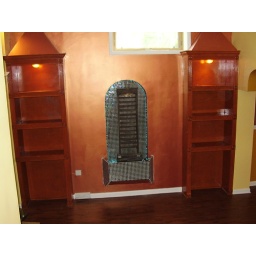
basement built in book shelves with water fall in middle